River plume

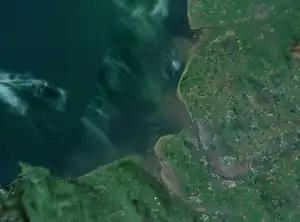
The Mersey River plume

The Amazon River plume is an example of a river plume in which the Earth's rotation does not play a role. Due to the high discharge, the corresponding momentum of the outflow, and the equatorial latitude, the dynamics of the plume are mainly characterized by the internal Froude number. Ambient currents transport the plume away from the mouth. Similar plumes can be found elsewhere along the Equator.